Ichneutica maya

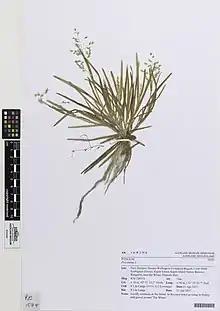
"Poa annua", a species used to rear larvae of "I. maya"

This life history in the wild of this species is unknown, nor has its larval host species been confirmed. However Brian Patrick has attempted to rear this species from egg. He fed the larvae on plant species in genus "Luzula" and on "Poa annua". Patrick describes the eggs of this species as being light green in colour and laid in a group, and the larvae as having a bright green colour with the upper side of the caterpillar being smeared with a grey pattern and a white line on the side of the body. Patrick was unsuccessful in rearing the larvae to adulthood.